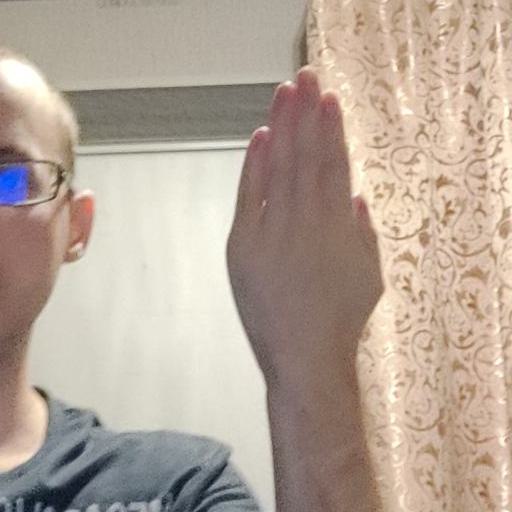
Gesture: stop_inverted